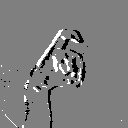
ASL letter: x